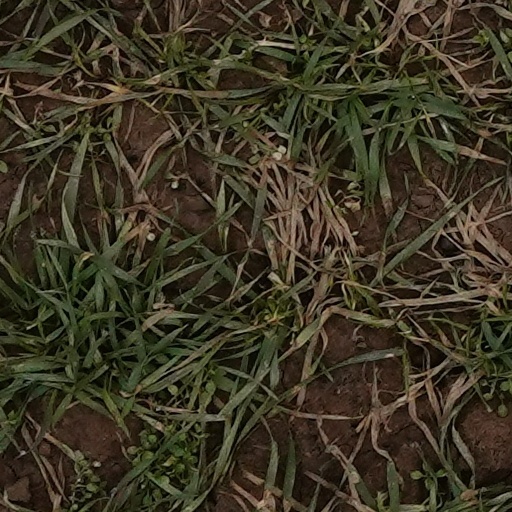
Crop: wheat